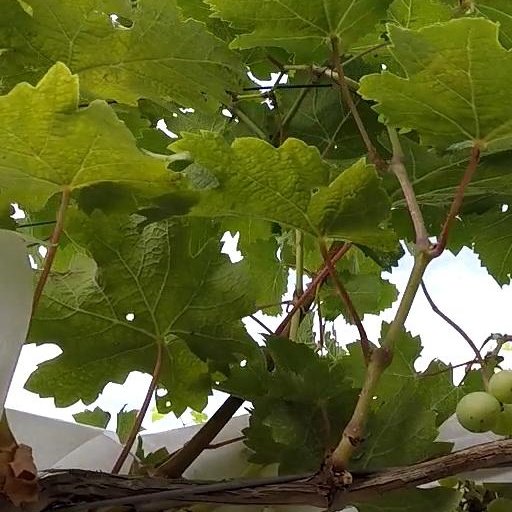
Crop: grape